Suillus luteus

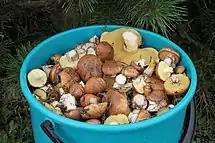
Slippery jack mushrooms collected in Ukraine

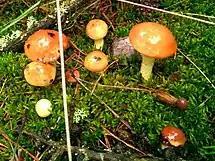
Suillus growing in eastern Siberia

"Suillus luteus" is an edible mushroom, but the slime/pileipellis must be removed. Although some authors regard it as one of low quality, and generally inferior to co-occurring species such as "Boletus pinophilus", the species is considered a delicacy in Slavic cultures (known as "maslyata" in Russian or "maslyuky" in Ukrainian or "maślaki" in Polish, deriving from words meaning "buttery"). It was highly regarded in Calabria, even more than "Boletus edulis", until the 1940s when increased interest in the latter species eclipsed the former. Mushrooms conforming to "Suillus luteus" are exported from Chile to Italy, and, since the 1970s, the United States. As of 2002, harvesters in Chile were paid on average US$0.5 per kilogram of fruit bodies.